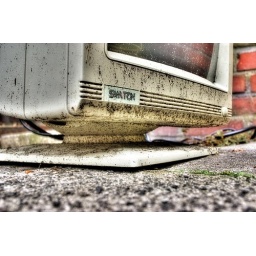
Ooit in gebruik geweest door de technisch directeur van een softwarebedrijf